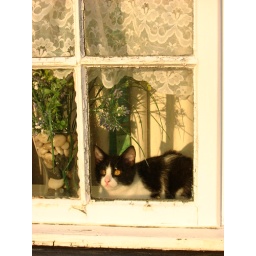
A cat by the window